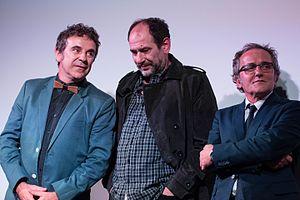
Karra Elejalde, Miguel de Lira et Antonio Durán “Morris” lors du festival Cinespaña 2015